Jews of Bilad el-Sudan

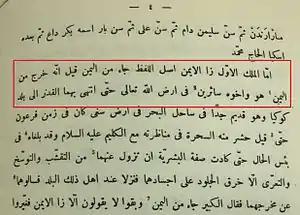
Page from the Tarikh es-Sudan which describes Za/Zuwa Alyaman coming from Yemen and settling in Kukiya.

As early as Roman times, Moroccan Jews had begun to travel inland in order to trade with groups of Berbers, most of whom were nomads who dwelt in remote areas of the Atlas Mountains. Jews lived side by side with Berbers, forging both economic and cultural ties; some Berbers even began to practice Judaism. In response, the Berbers' spirituality transformed Jewish rituals, painting it with a belief in the power of demons and saints. When the Muslims swept across the North of Africa, Jews and Berbers jointly defied them. Across the Atlas Mountains, the legendary Queen Kahina led a tribe of seventh-century Berbers, Jews, and other North African ethnic groups in battle against encroaching Islamic warriors.